George South

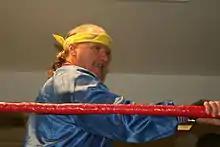
South in 2011

South is a born-again Christian and says one of his biggest thrills was passing a Christian tract to Hulk Hogan in WCW who told him he needed it. In 1999 three full-color cartoon tracts were produced for South entitled "The Greatest Match Ever", "Who is Your Tag-Team Partner?", and "Who Are You Wrestling Against?", illustrated by comics artist Steven Butler, packaged by The Nate Butler Studio, and published by PowerMark Productions.